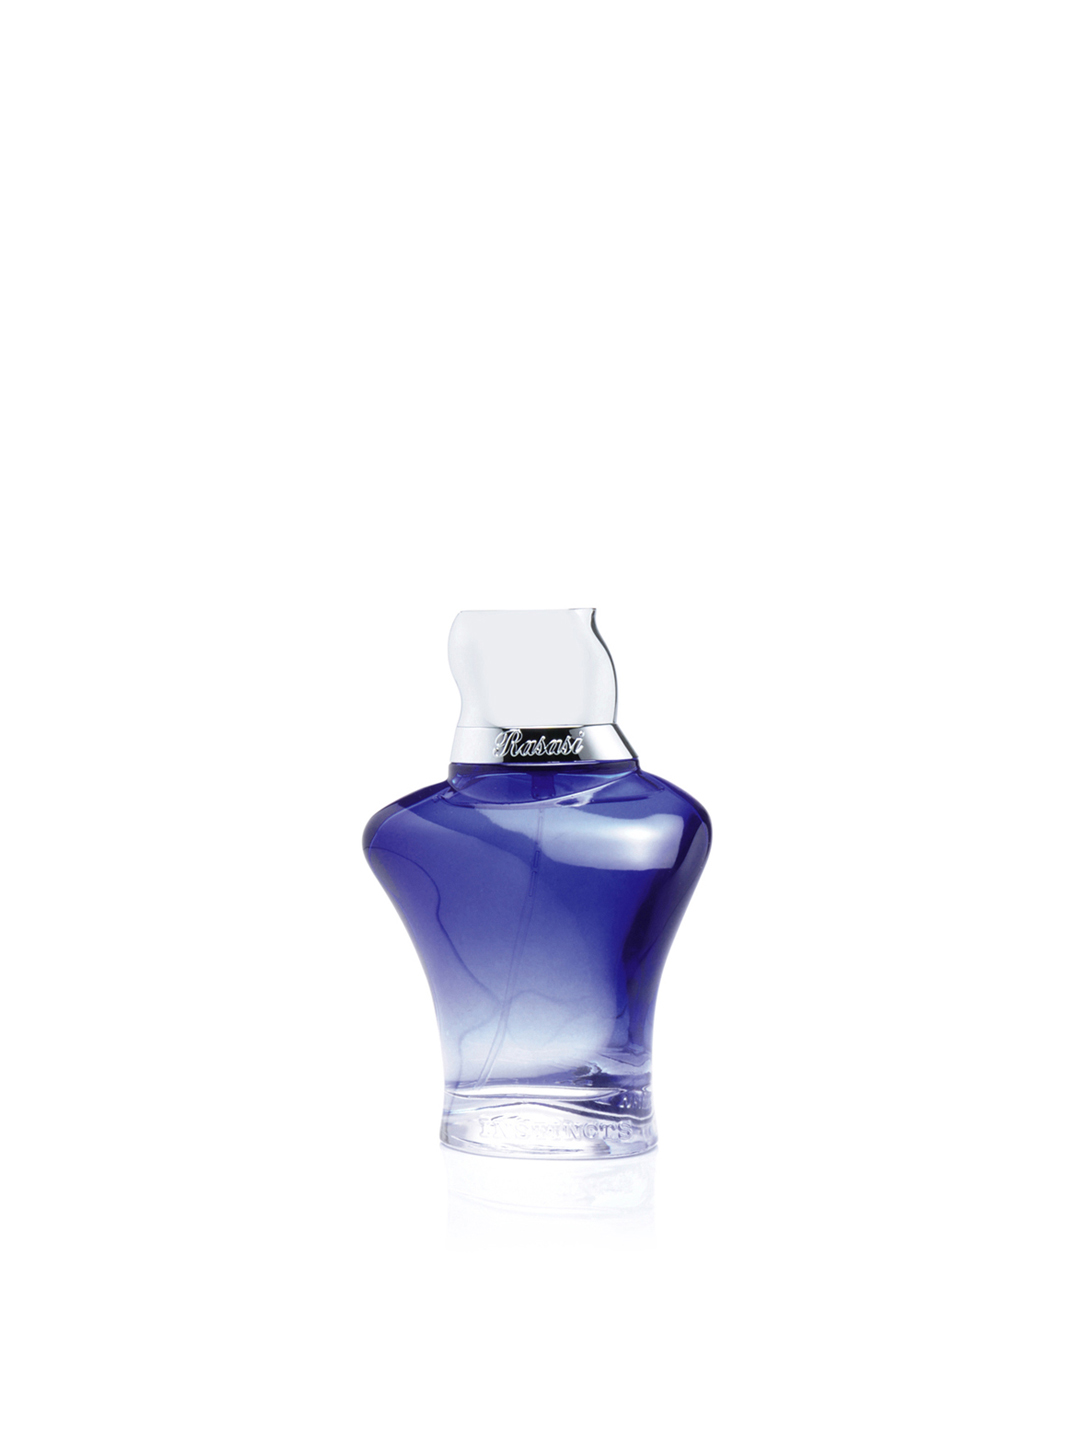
Rasasi Men Insincts Perfume
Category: Personal Care / Fragrance / Perfume and Body Mist
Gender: Men
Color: Blue
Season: Spring 2017
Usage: Casual